Bonaventura Porta

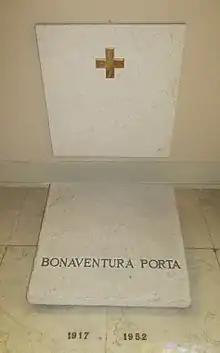

Bonaventura Porta (October 21, 1866 – December 15, 1953) was the Italian Bishop of the Roman Catholic Diocese of Pesaro from his appointment by Pope Benedict XV on March 22, 1917, until December 28, 1952.